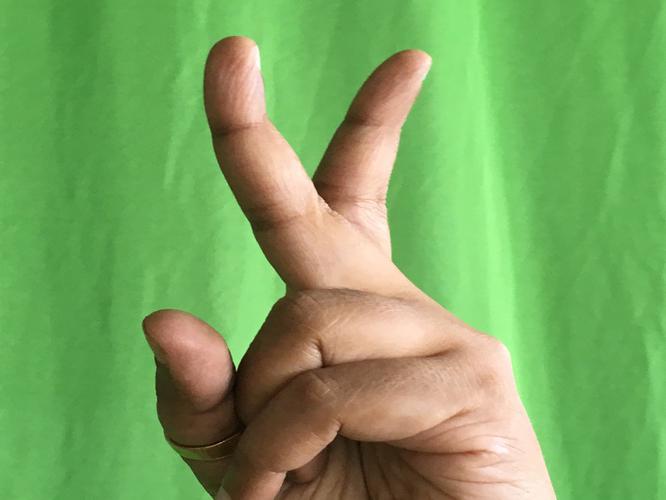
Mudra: Katrimukha
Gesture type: single_hand